Frankston, Victoria

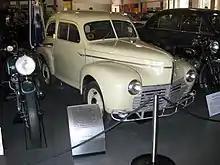
The prototype of the Hartnett car that was manufactured in Frankston.

On 16 March 1881, the Colonial Bank of Australasia (later the National Bank of Australia) was the first bank to open a lending branch in Frankston. It was located next to Mark Young's Pier Hotel on what is now Nepean Highway. The first library in Frankston, the Frankston Free Library, opened at the Mechanics' Institute to mark its first anniversary. The first 400 books of the new library were a donation from the banker H.D. Larnach.